Josip Kraš

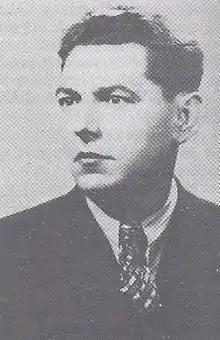
Josip Kraš

Josip Kraš (26 March 1900 – 18 October 1941) was a Croatian communist and partisan who died in World War II and was proclaimed a People's Hero of Yugoslavia.